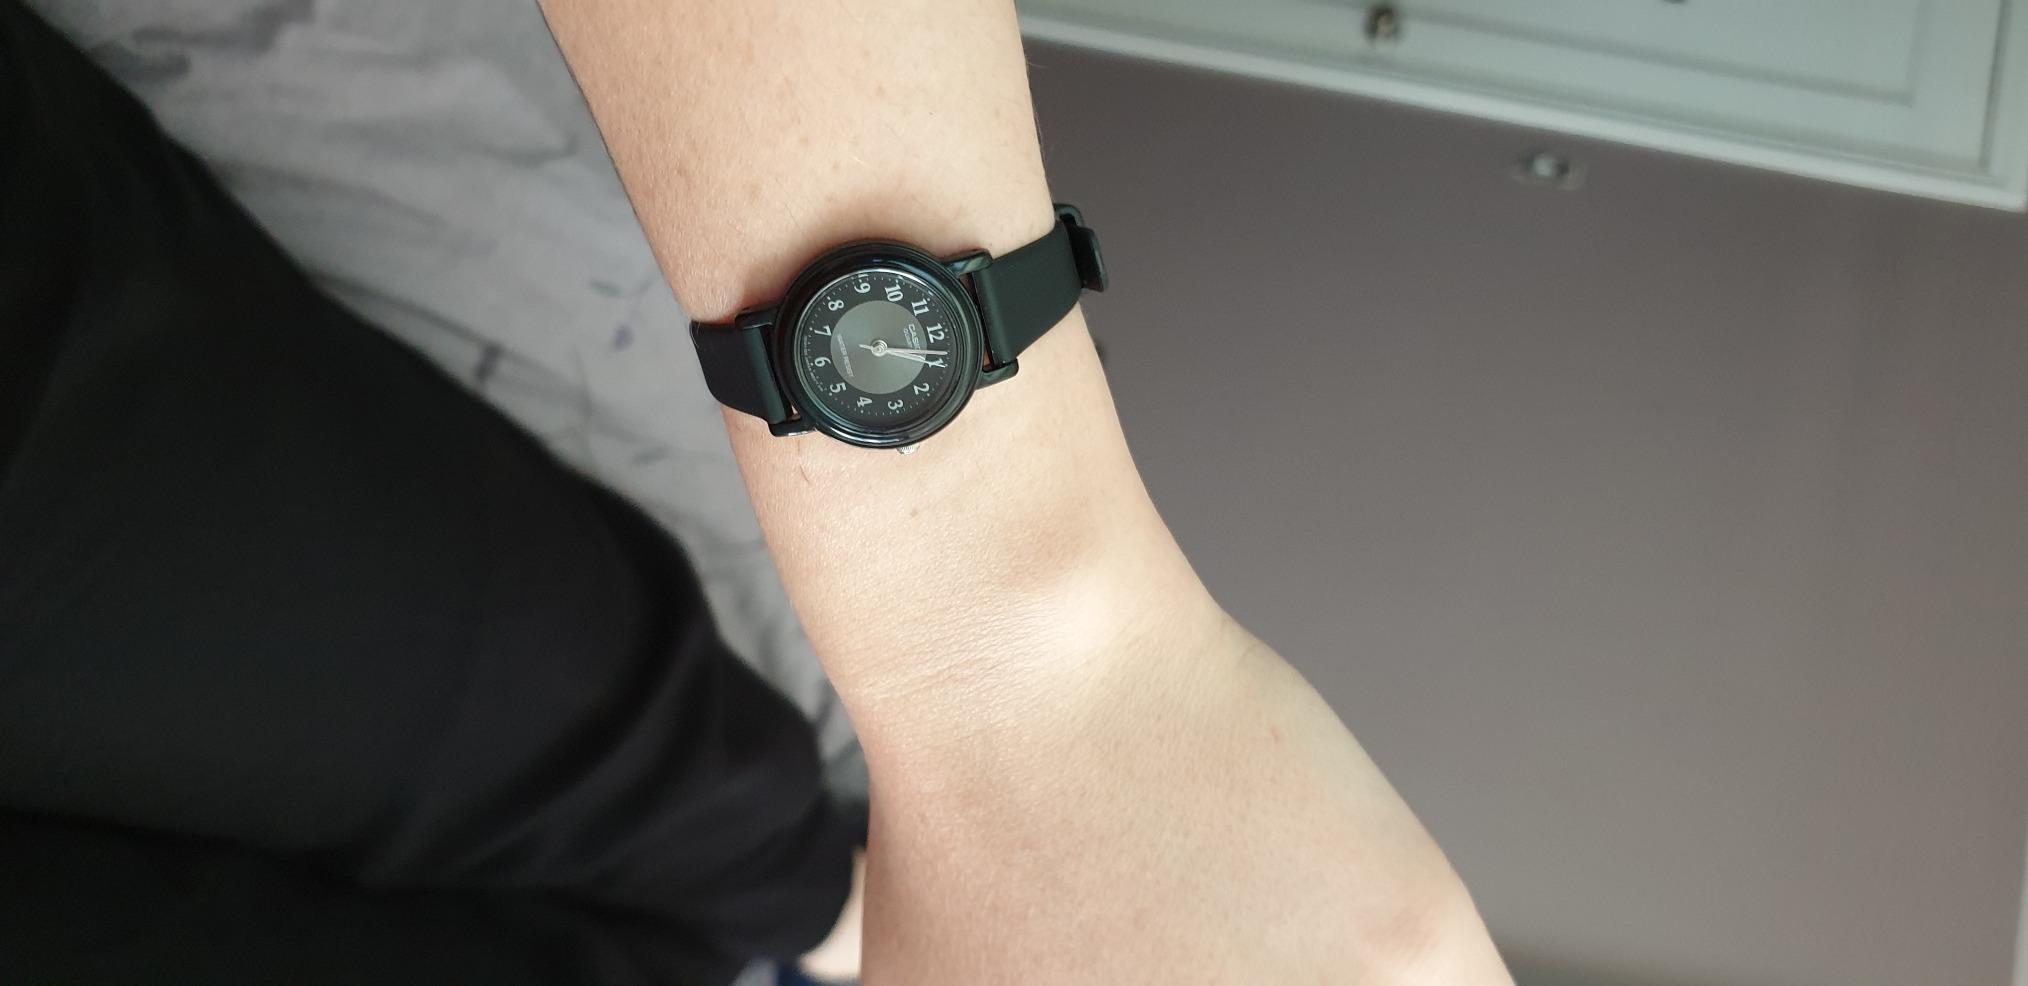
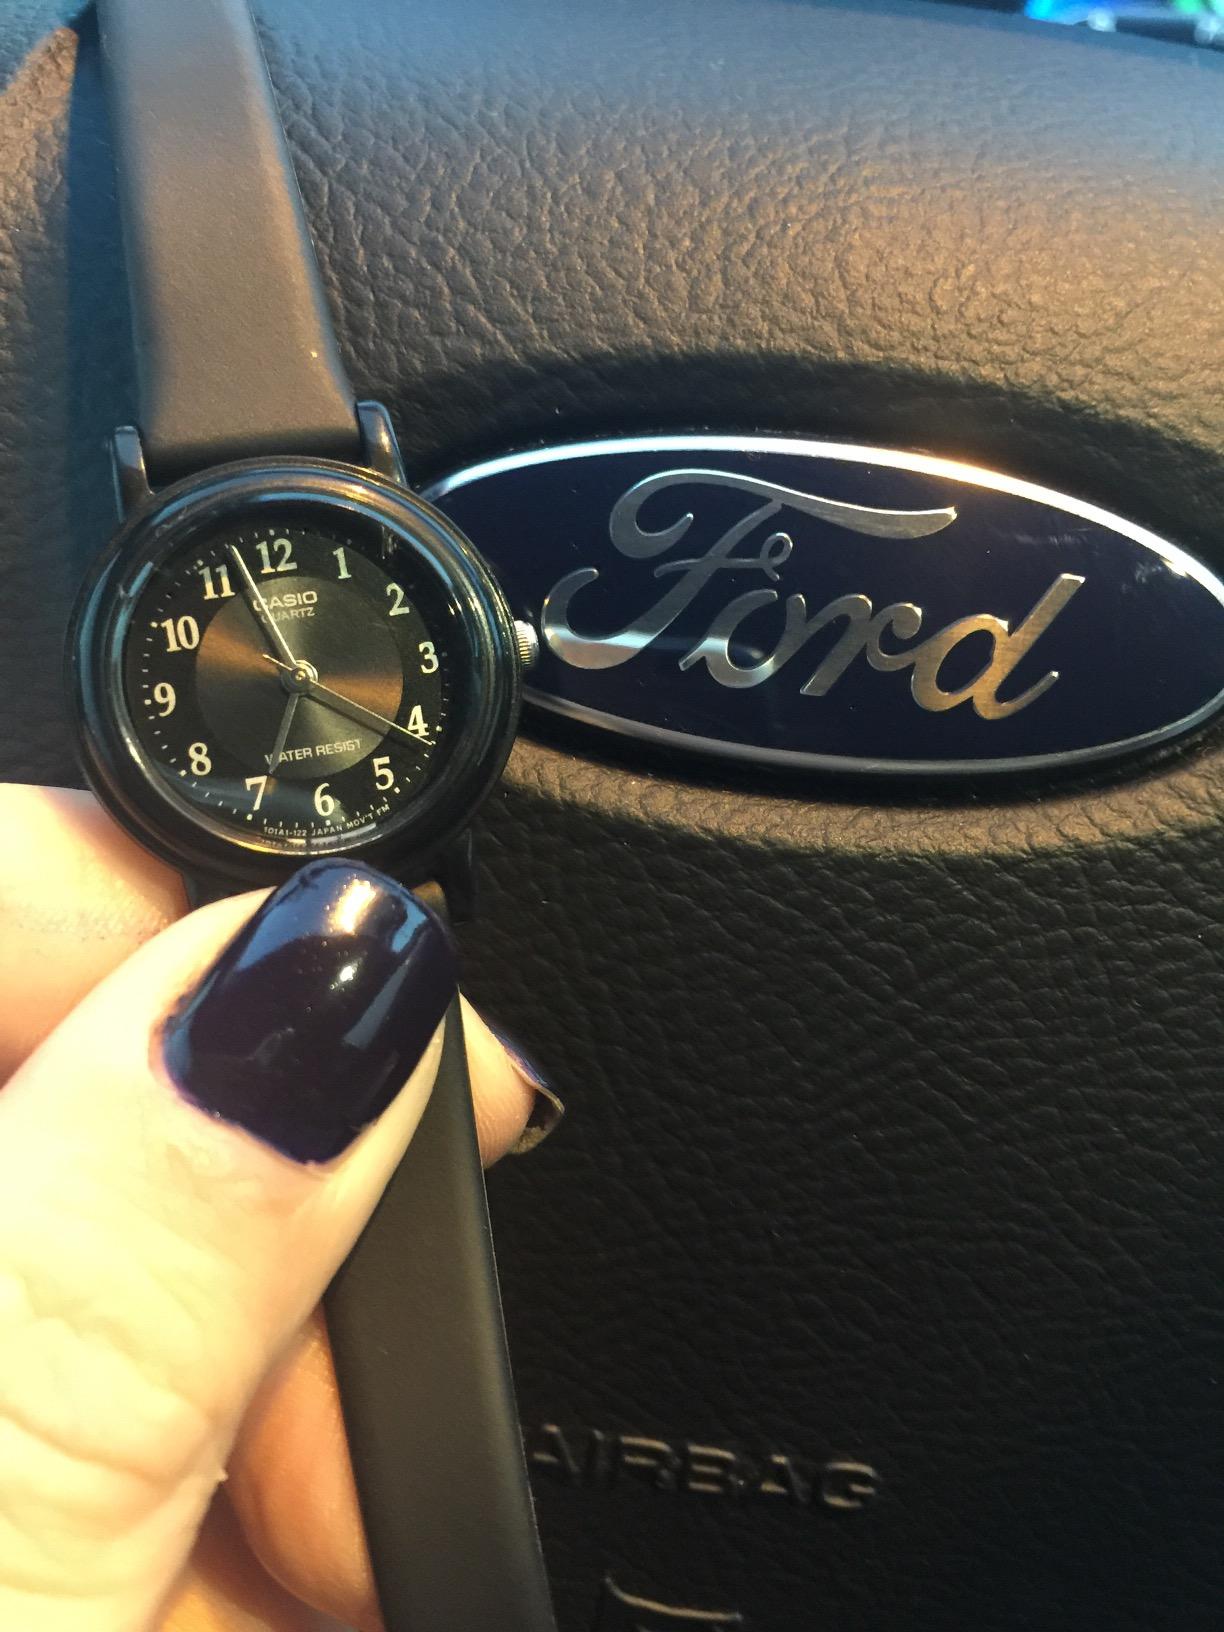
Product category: accessories_watch
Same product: yes